Sky position (RA, Dec in degrees): 234.408, 4.944
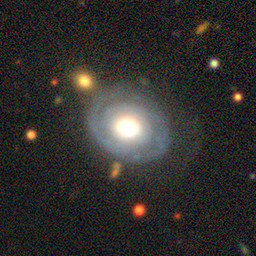
Galaxy morphology: Unbarred Tight Spiral Galaxies